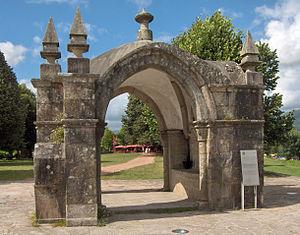
Cet article recense les monuments nationaux du district de Viana do Castelo, au Portugal.